1963 Rose Bowl

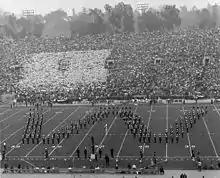
UW Marching Band during the pregame festivities

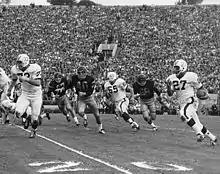
Lou Holland of the Badgers running around the end

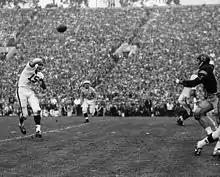
Badgers' Ron Vander Kelen passing ball

USC tackle Marv Marinovich was ejected when he got caught elbowing Steve Underwood, the Wisconsin captain. Wisconsin, under the direction of quarterback Ron Vander Kelen put together an incredible comeback attempt in the fourth quarter. Pete Beathard had completed his fourth touchdown pass with 14:54 left in the game to put USC up 42–14.